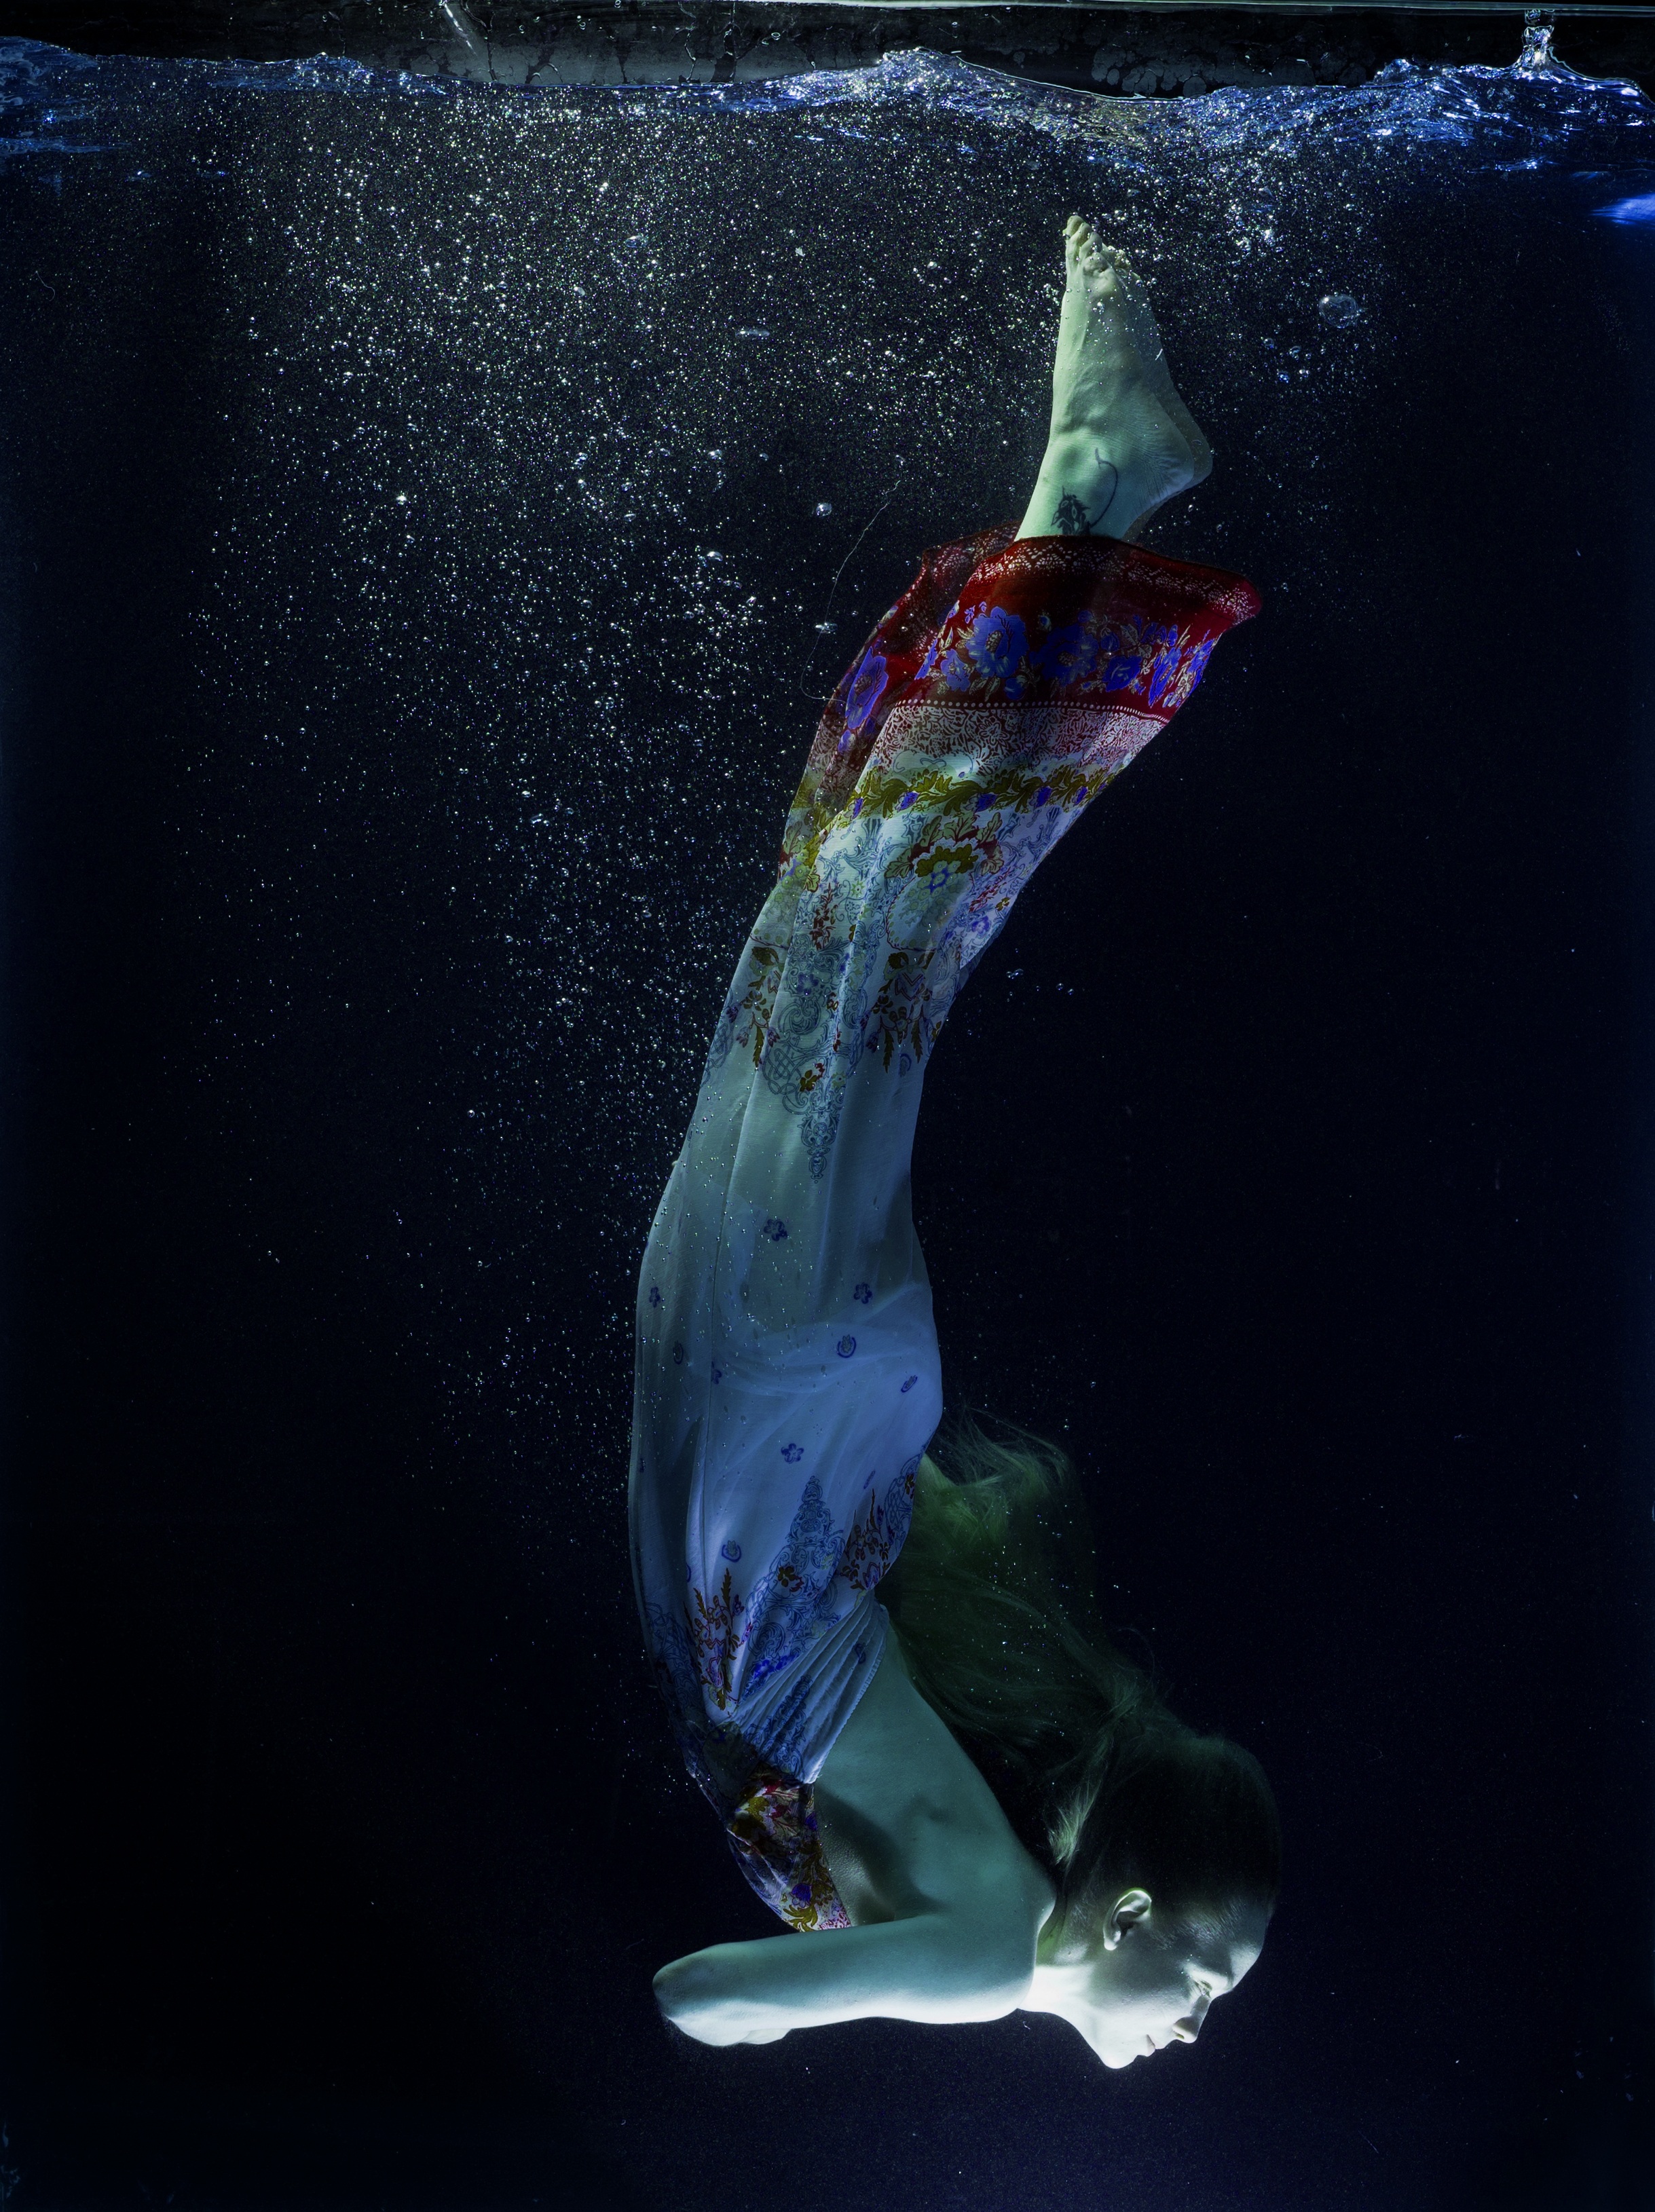
water, live, model, color, darkness, fashion, blue, freedom, life, dive, exposure, fiction, deep, breath, tank, under water, fine arts, women's